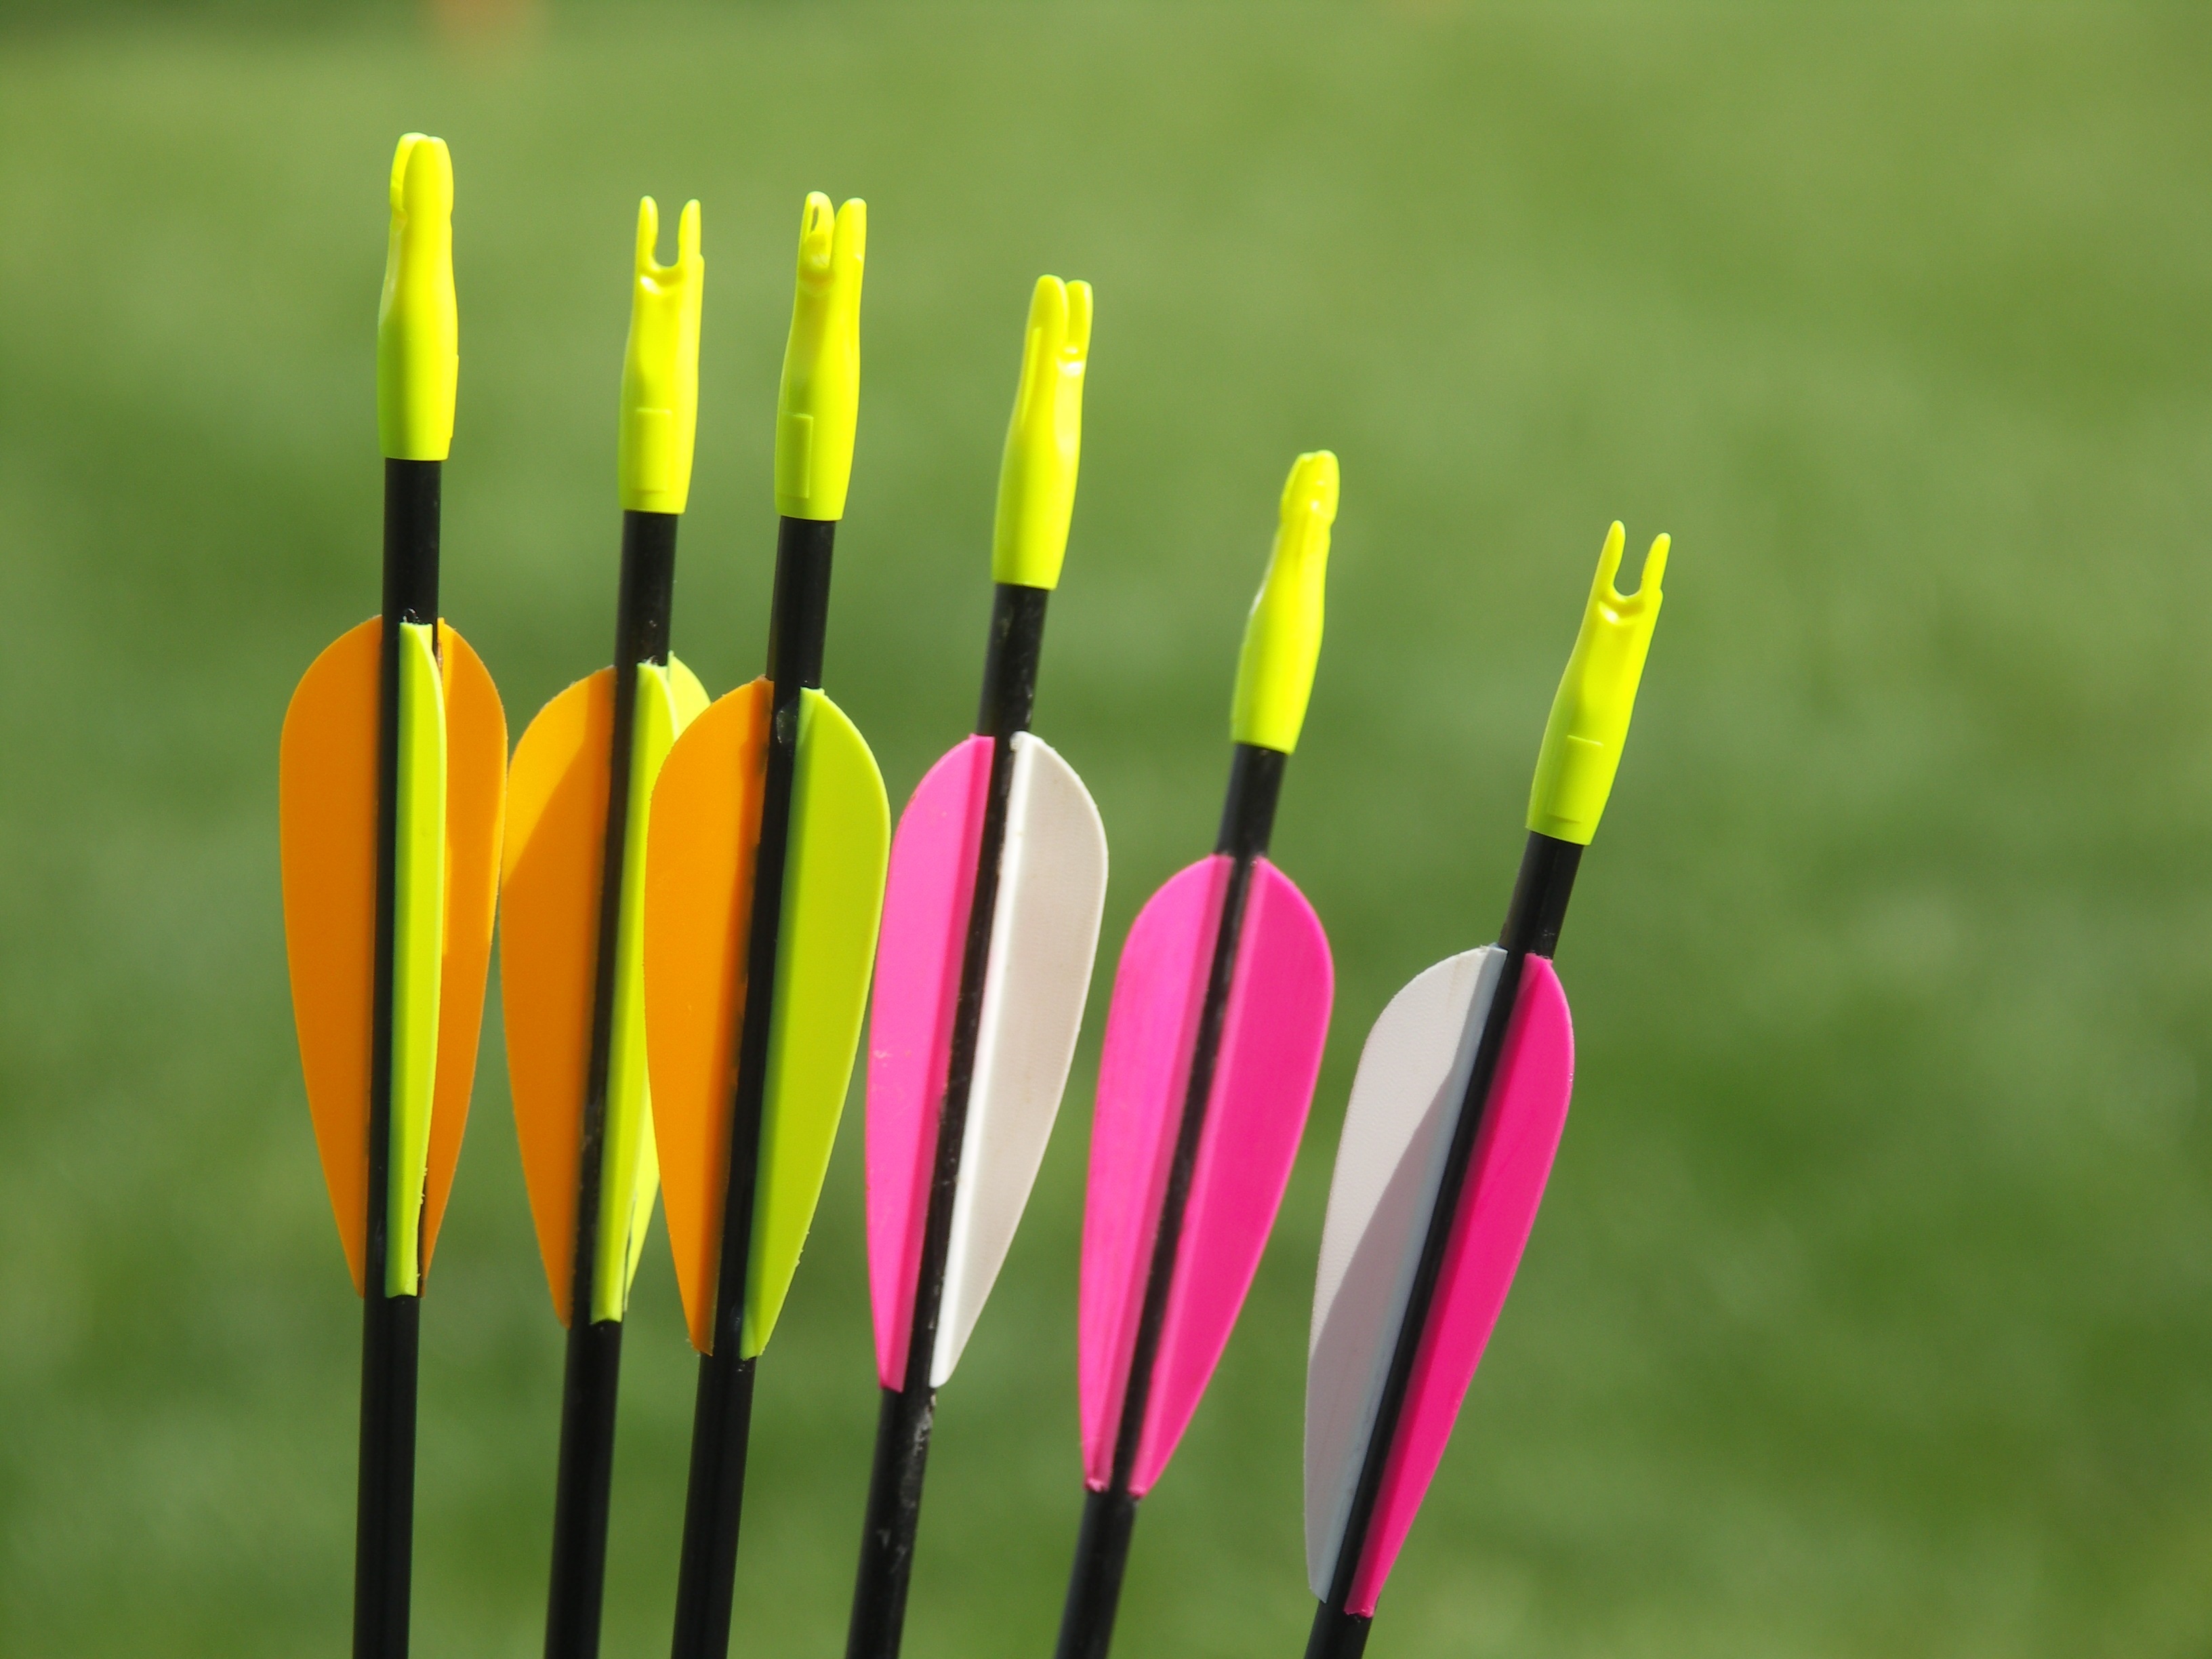
white, lawn, flower, recreation, green, yellow, sports equipment, rosa, arrows, arc, games, bow and arrow, cue stick